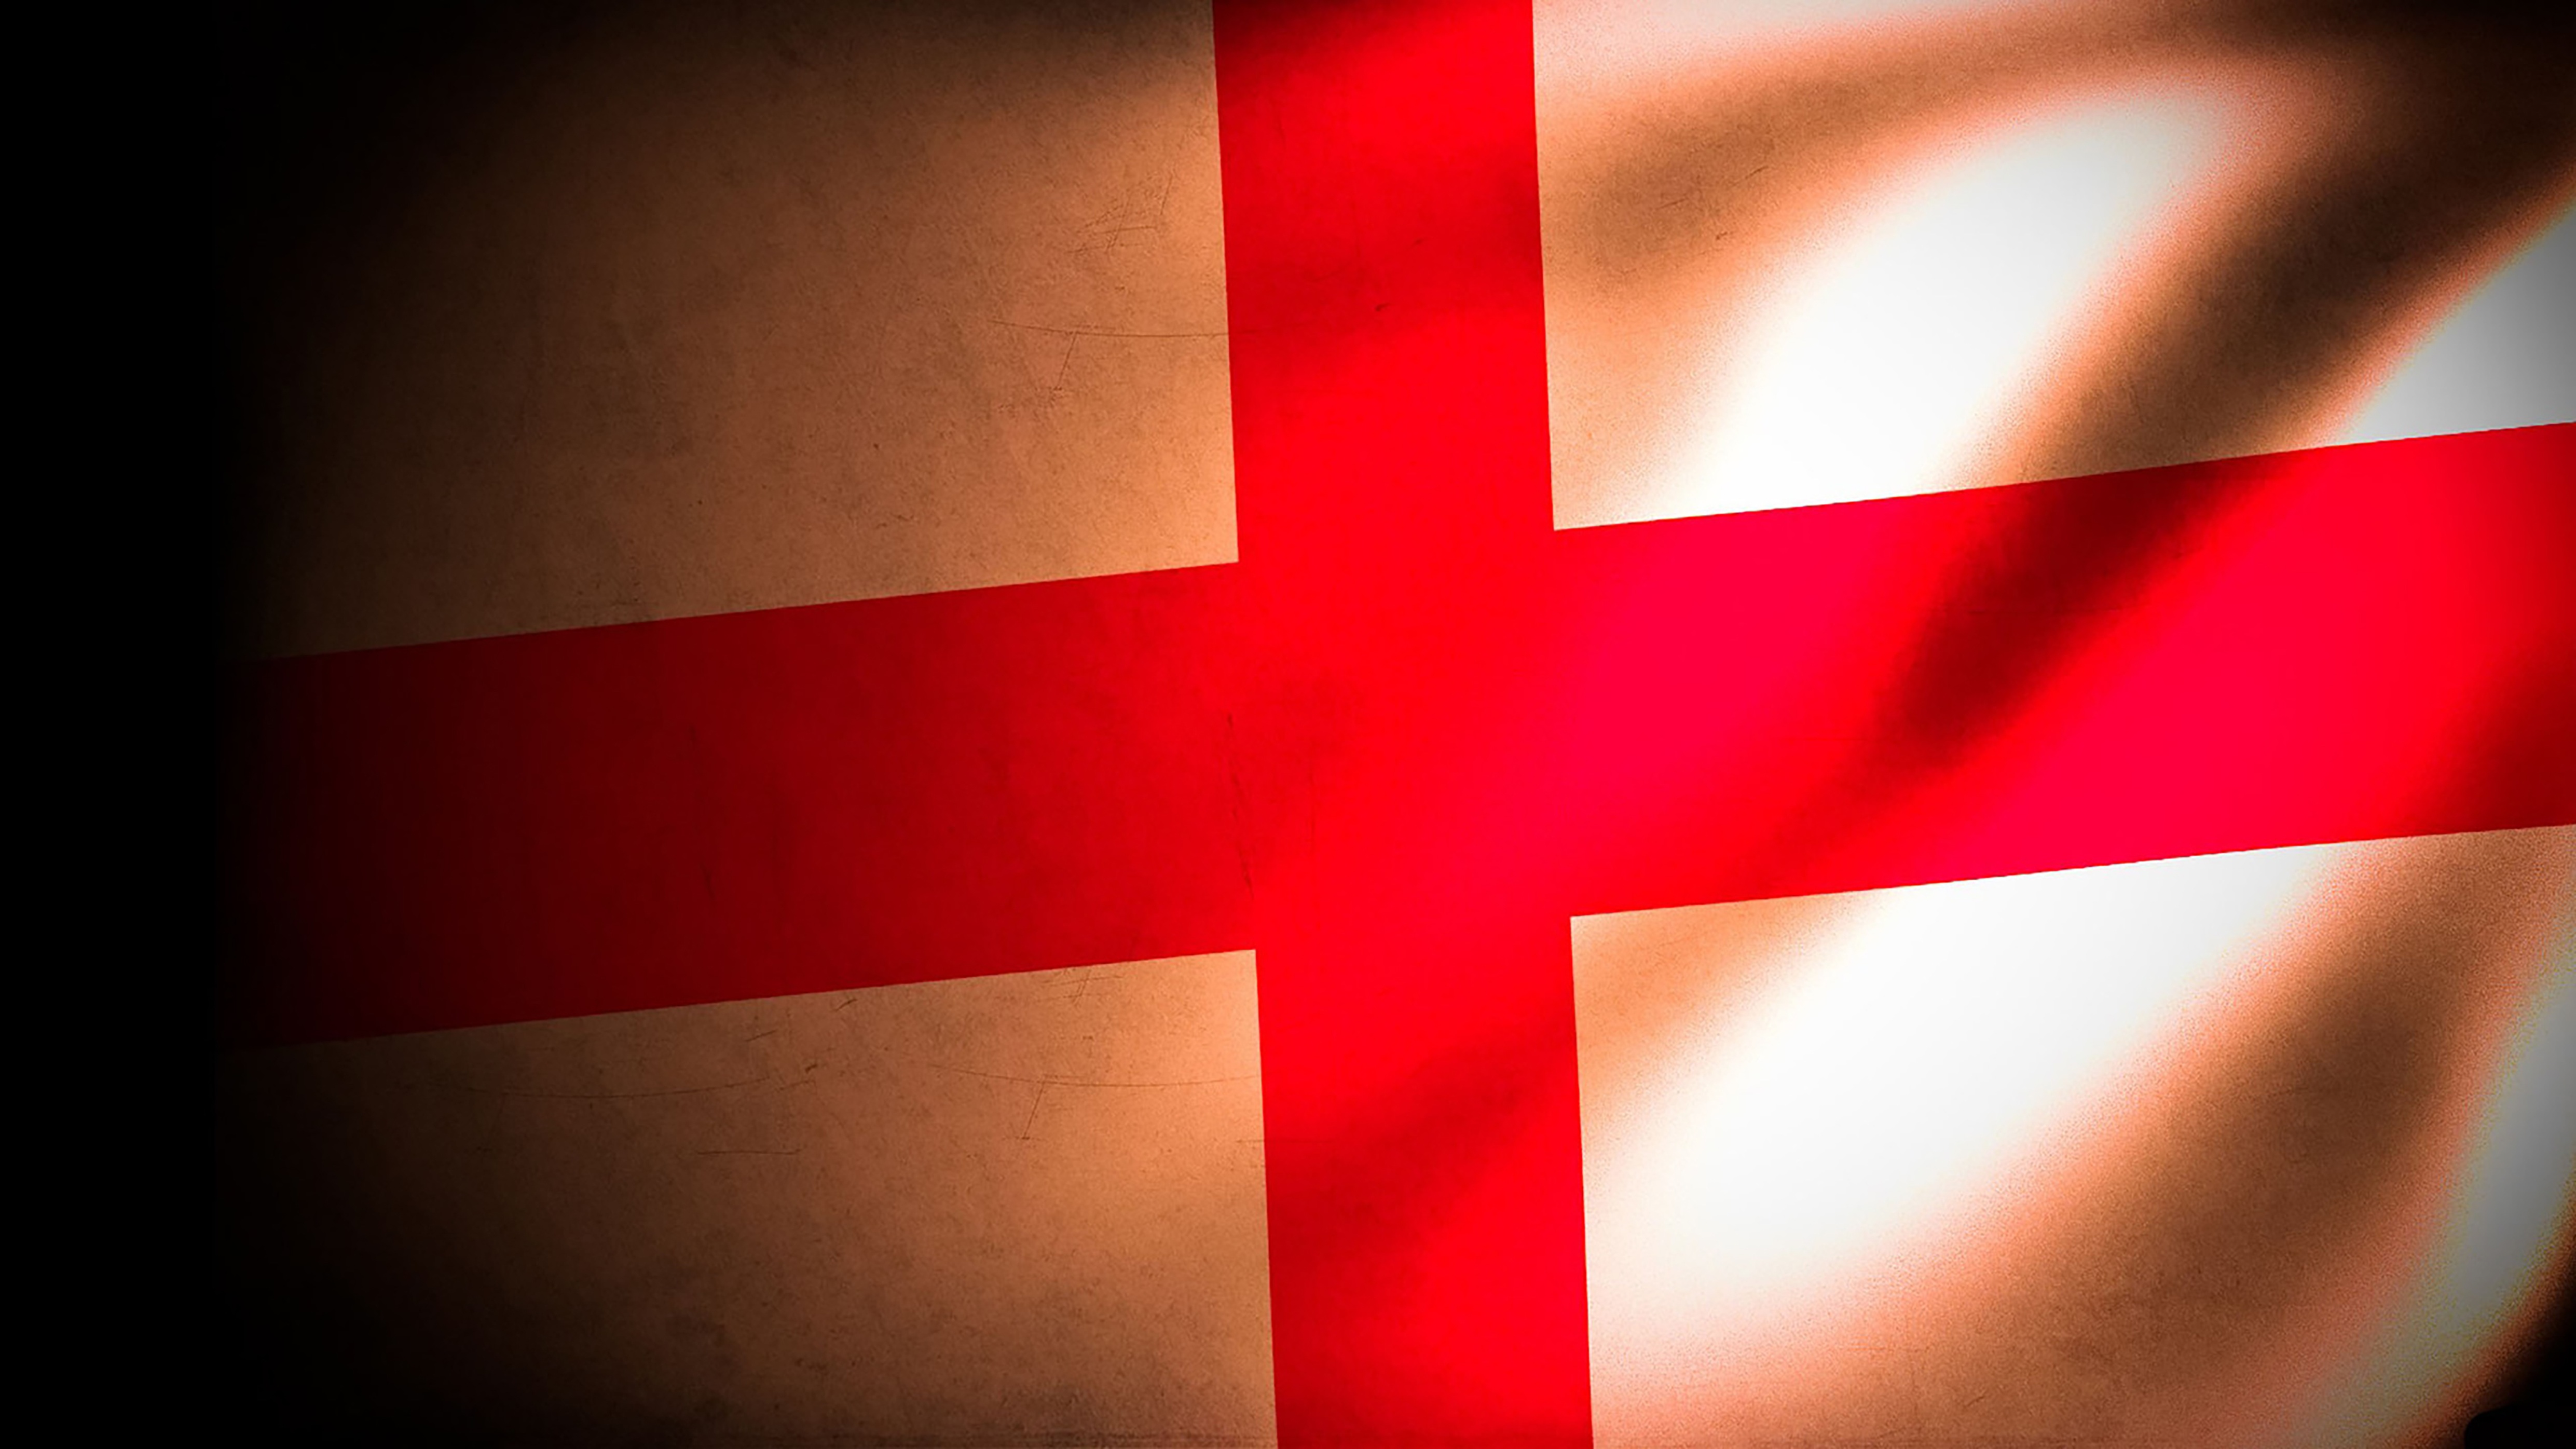
line, red, color, flag, circle, close up, font, organ, shape, computer wallpaper